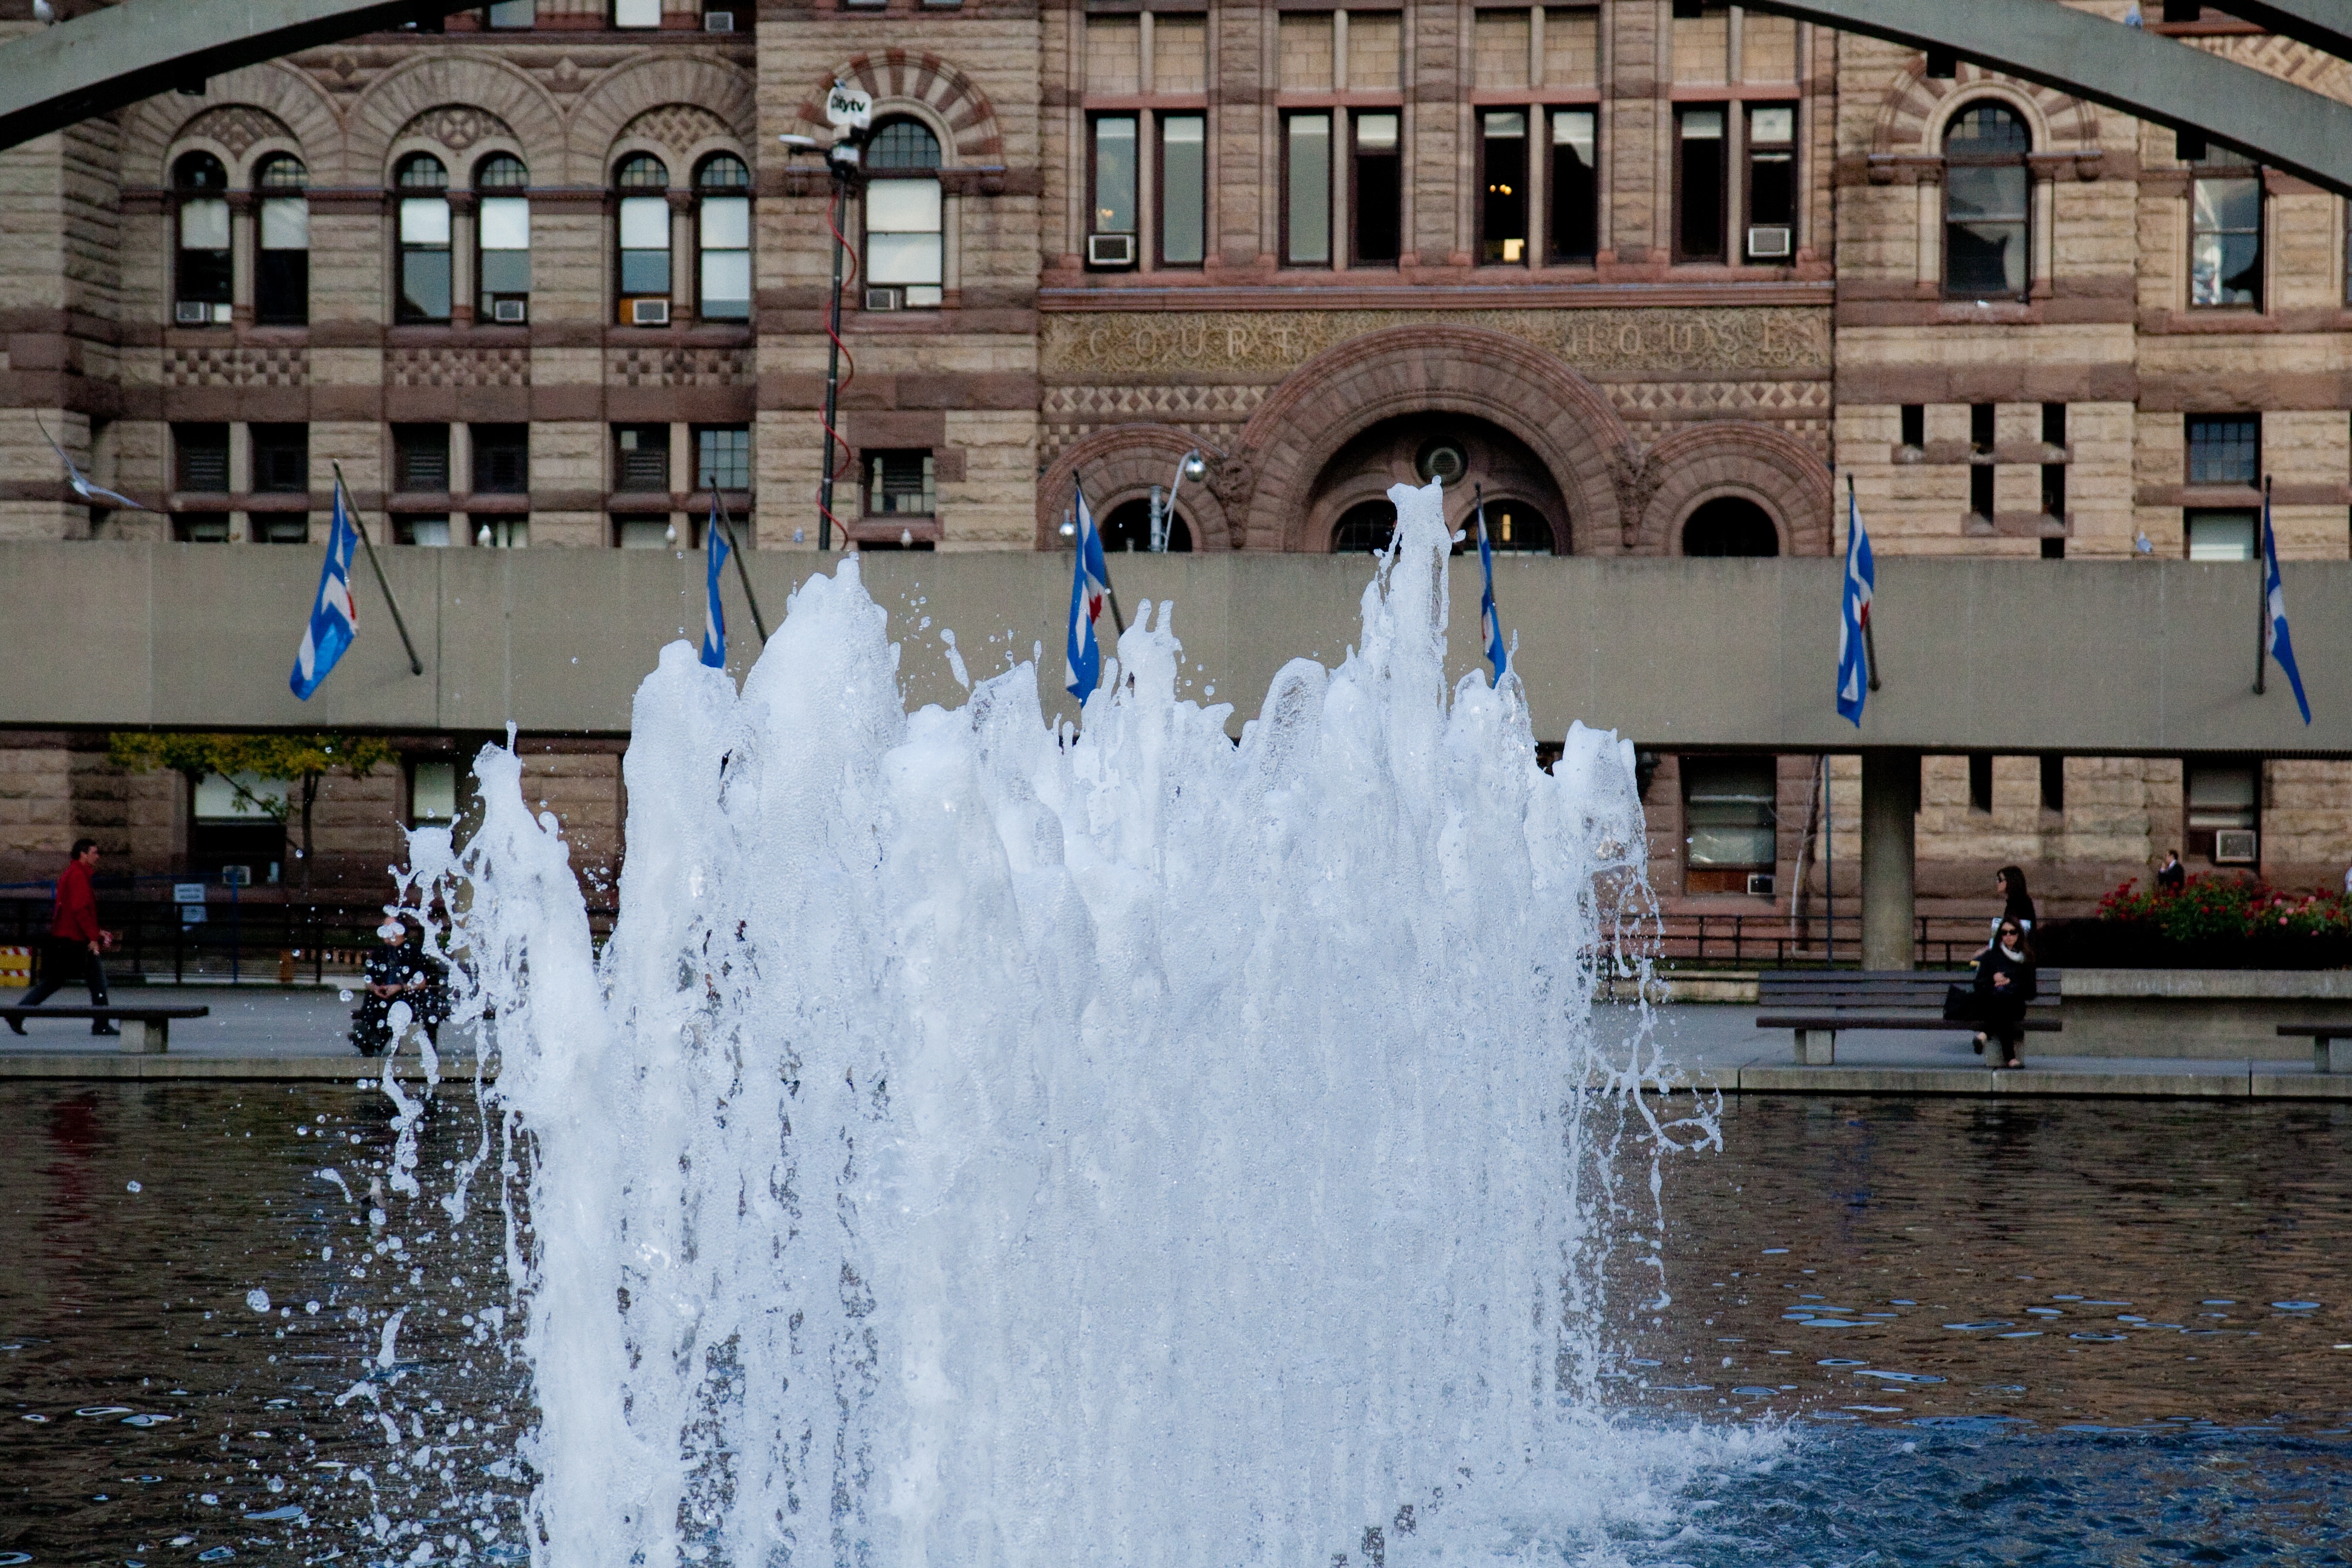
water, snow, winter, ice, reflection, season, waterway, fountain, water feature, freezing